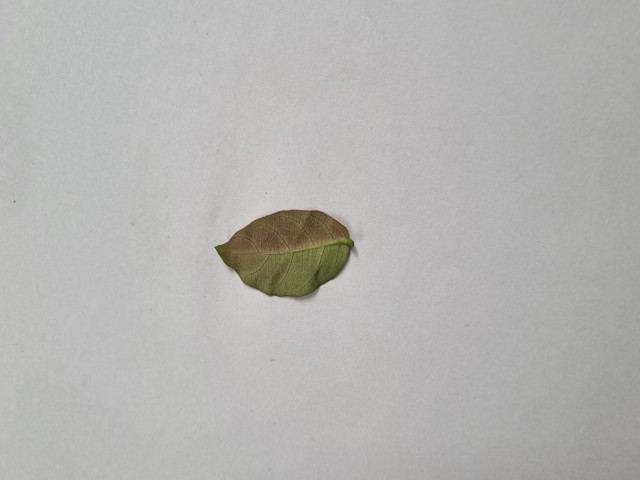
Plant: anantamul